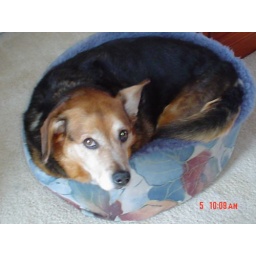
Buddy in the cat bed